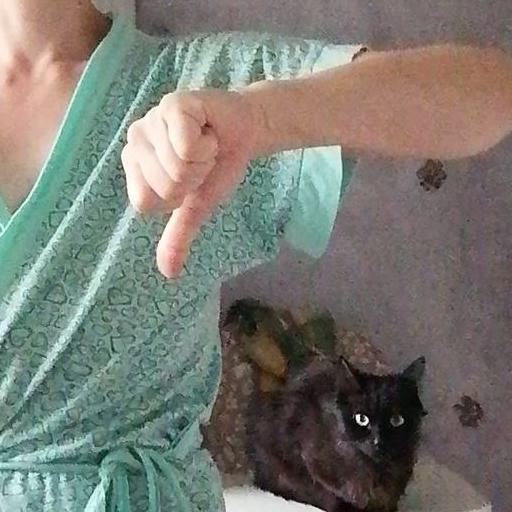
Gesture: dislike